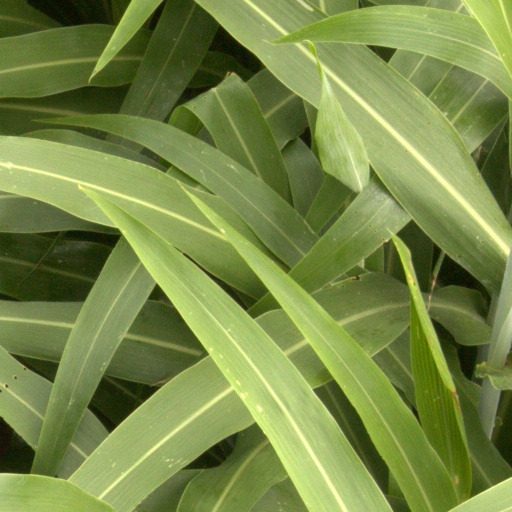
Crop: sorghum